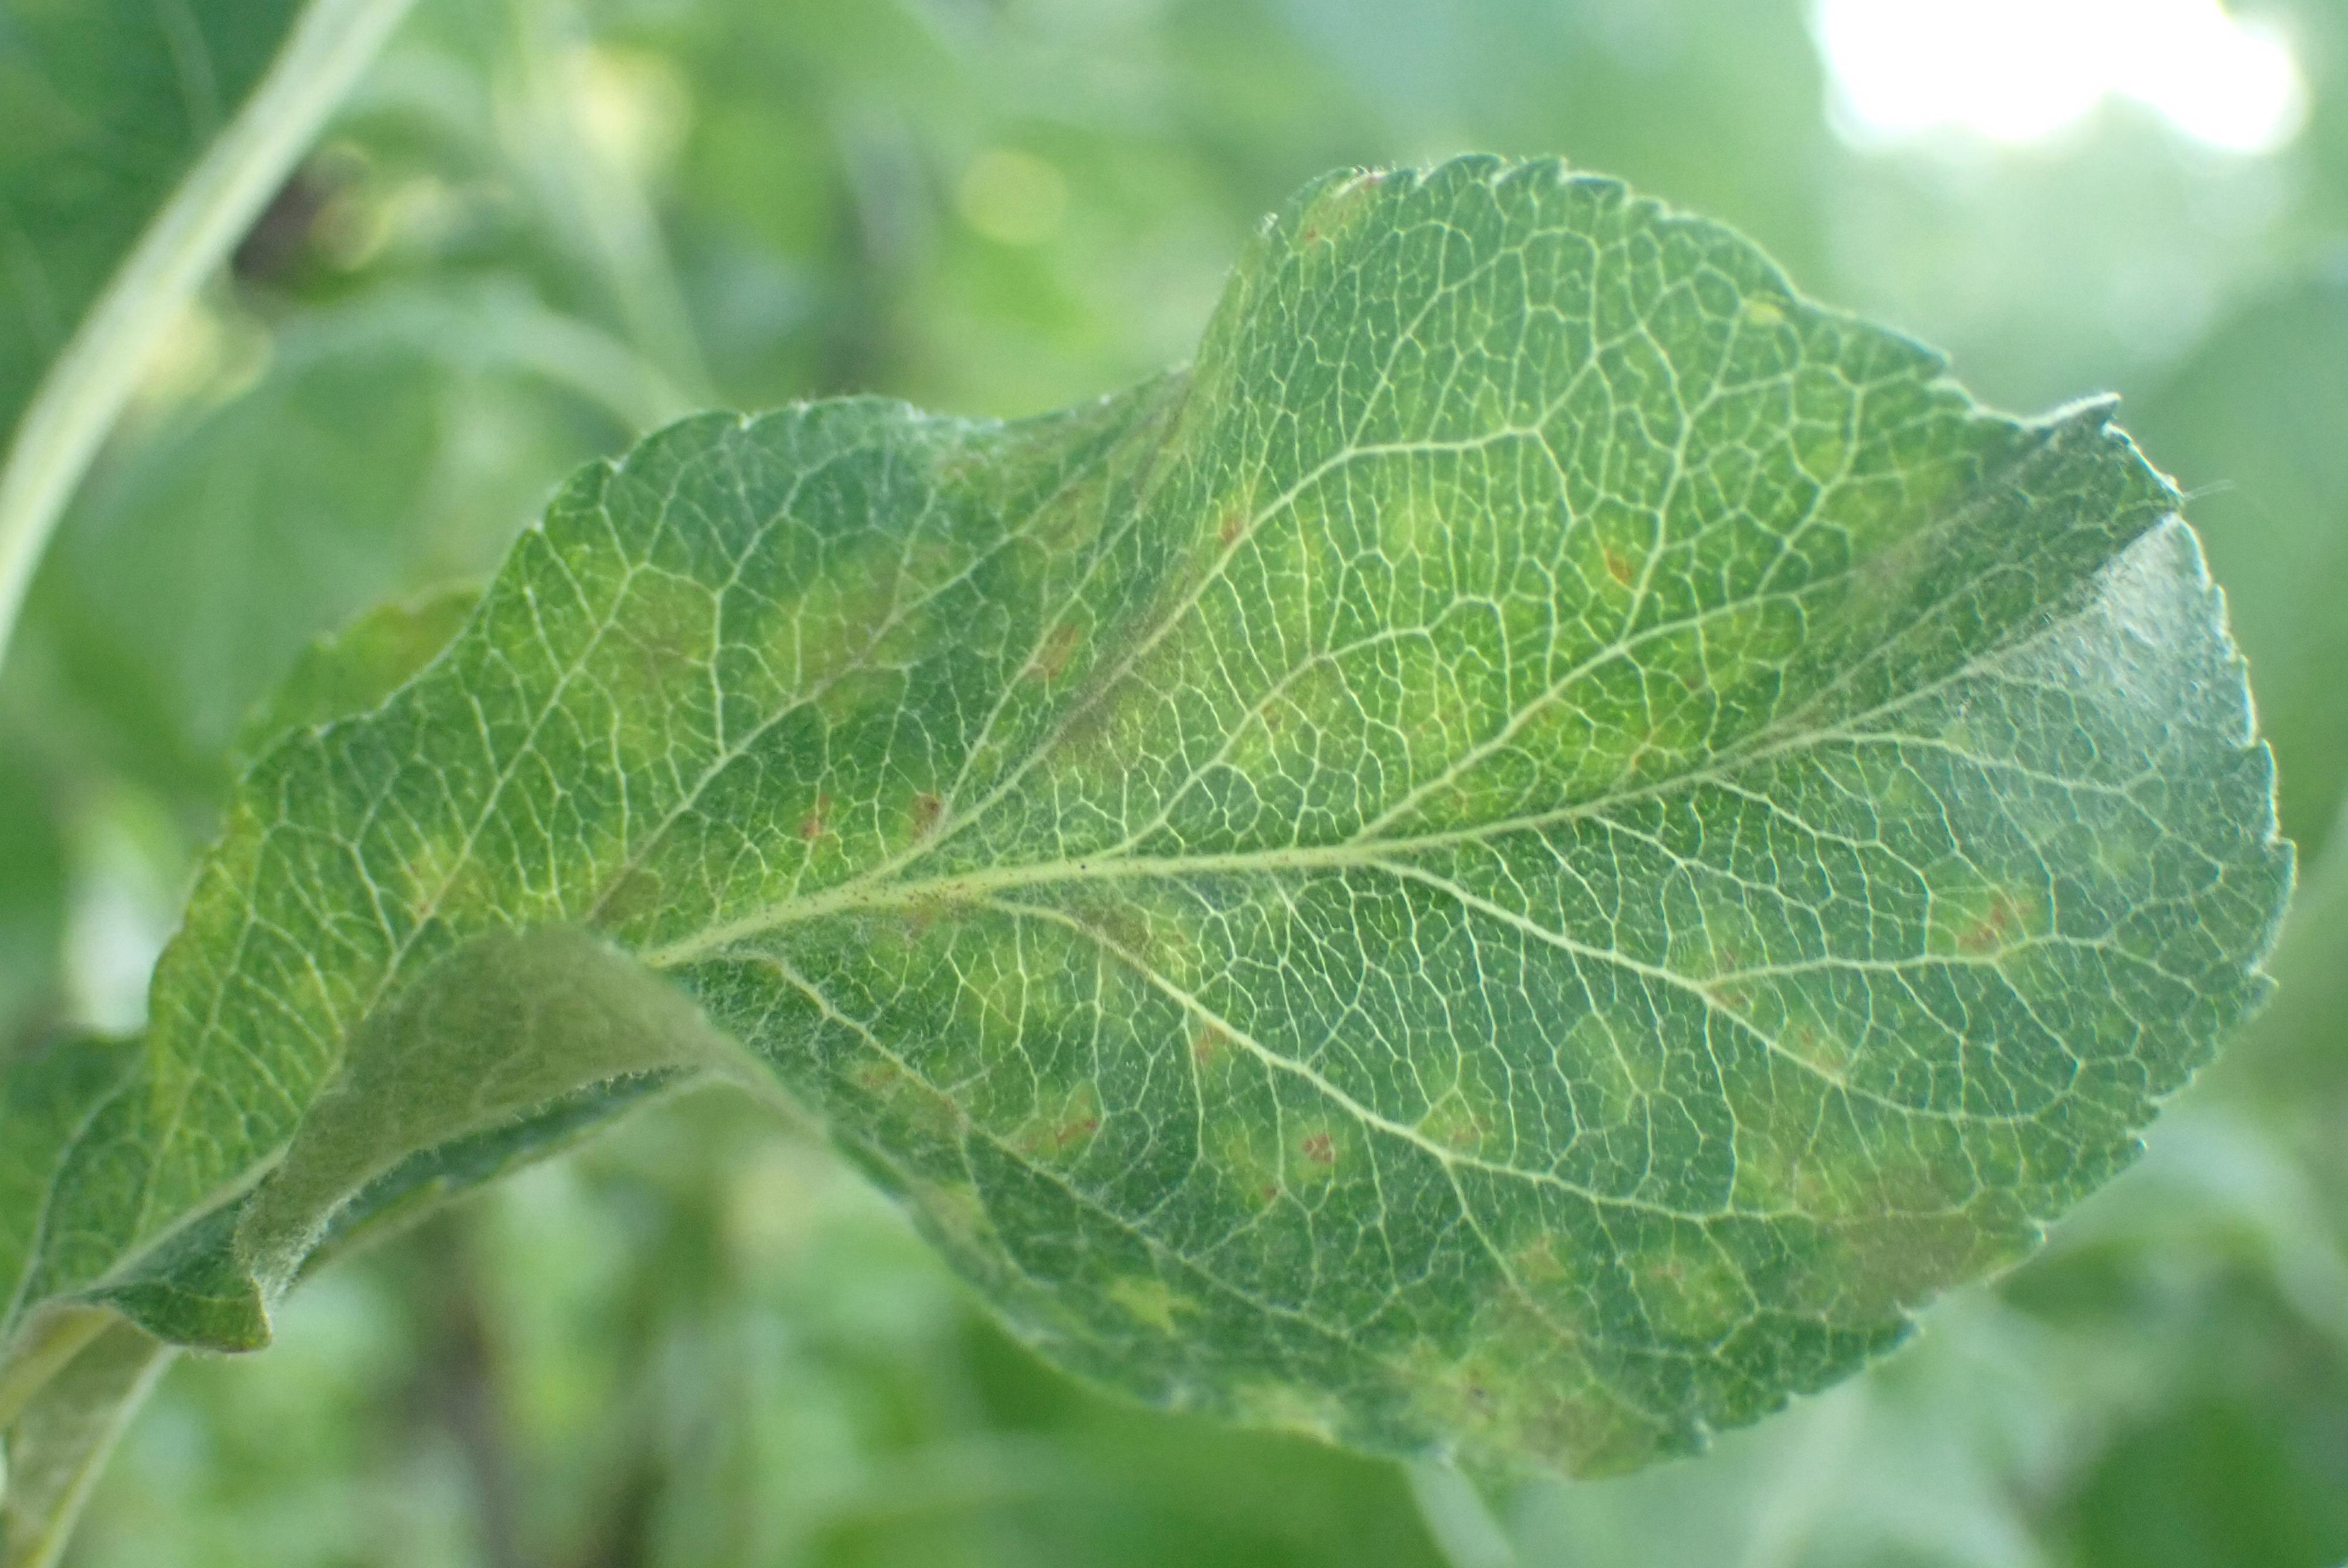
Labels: scab